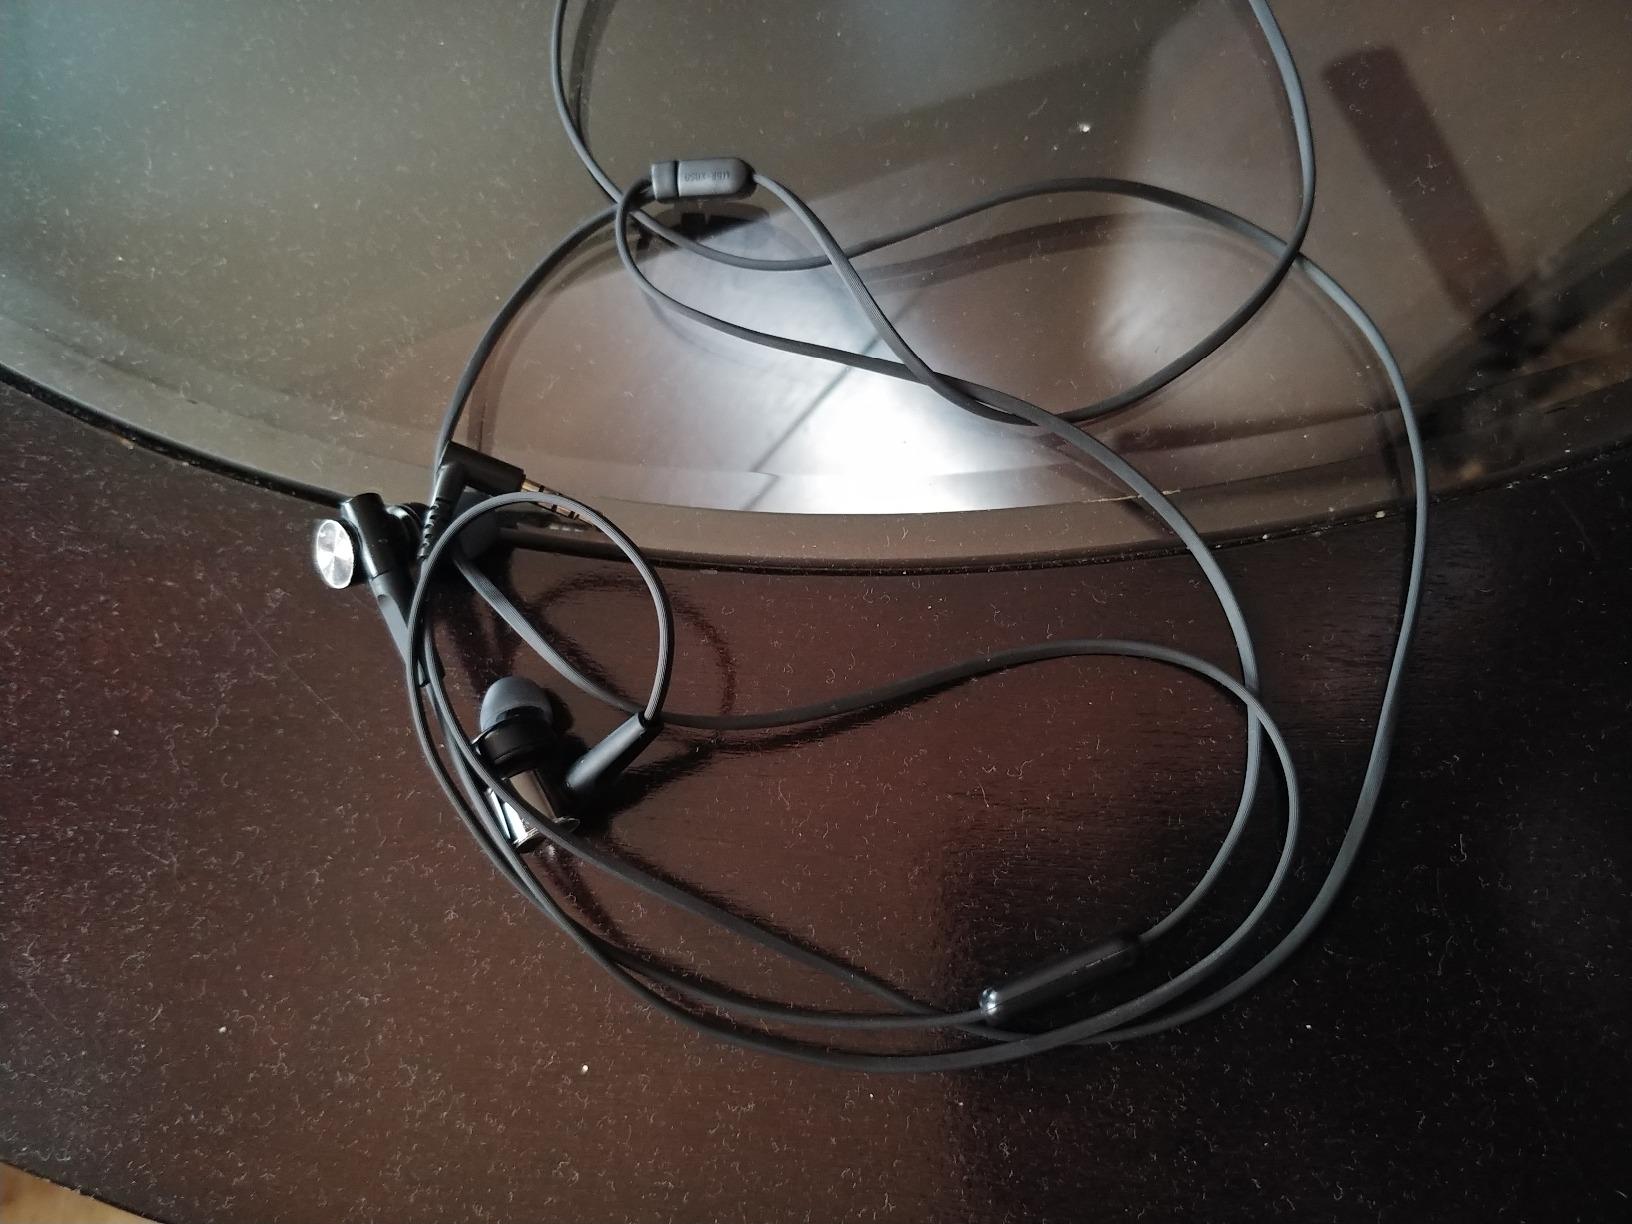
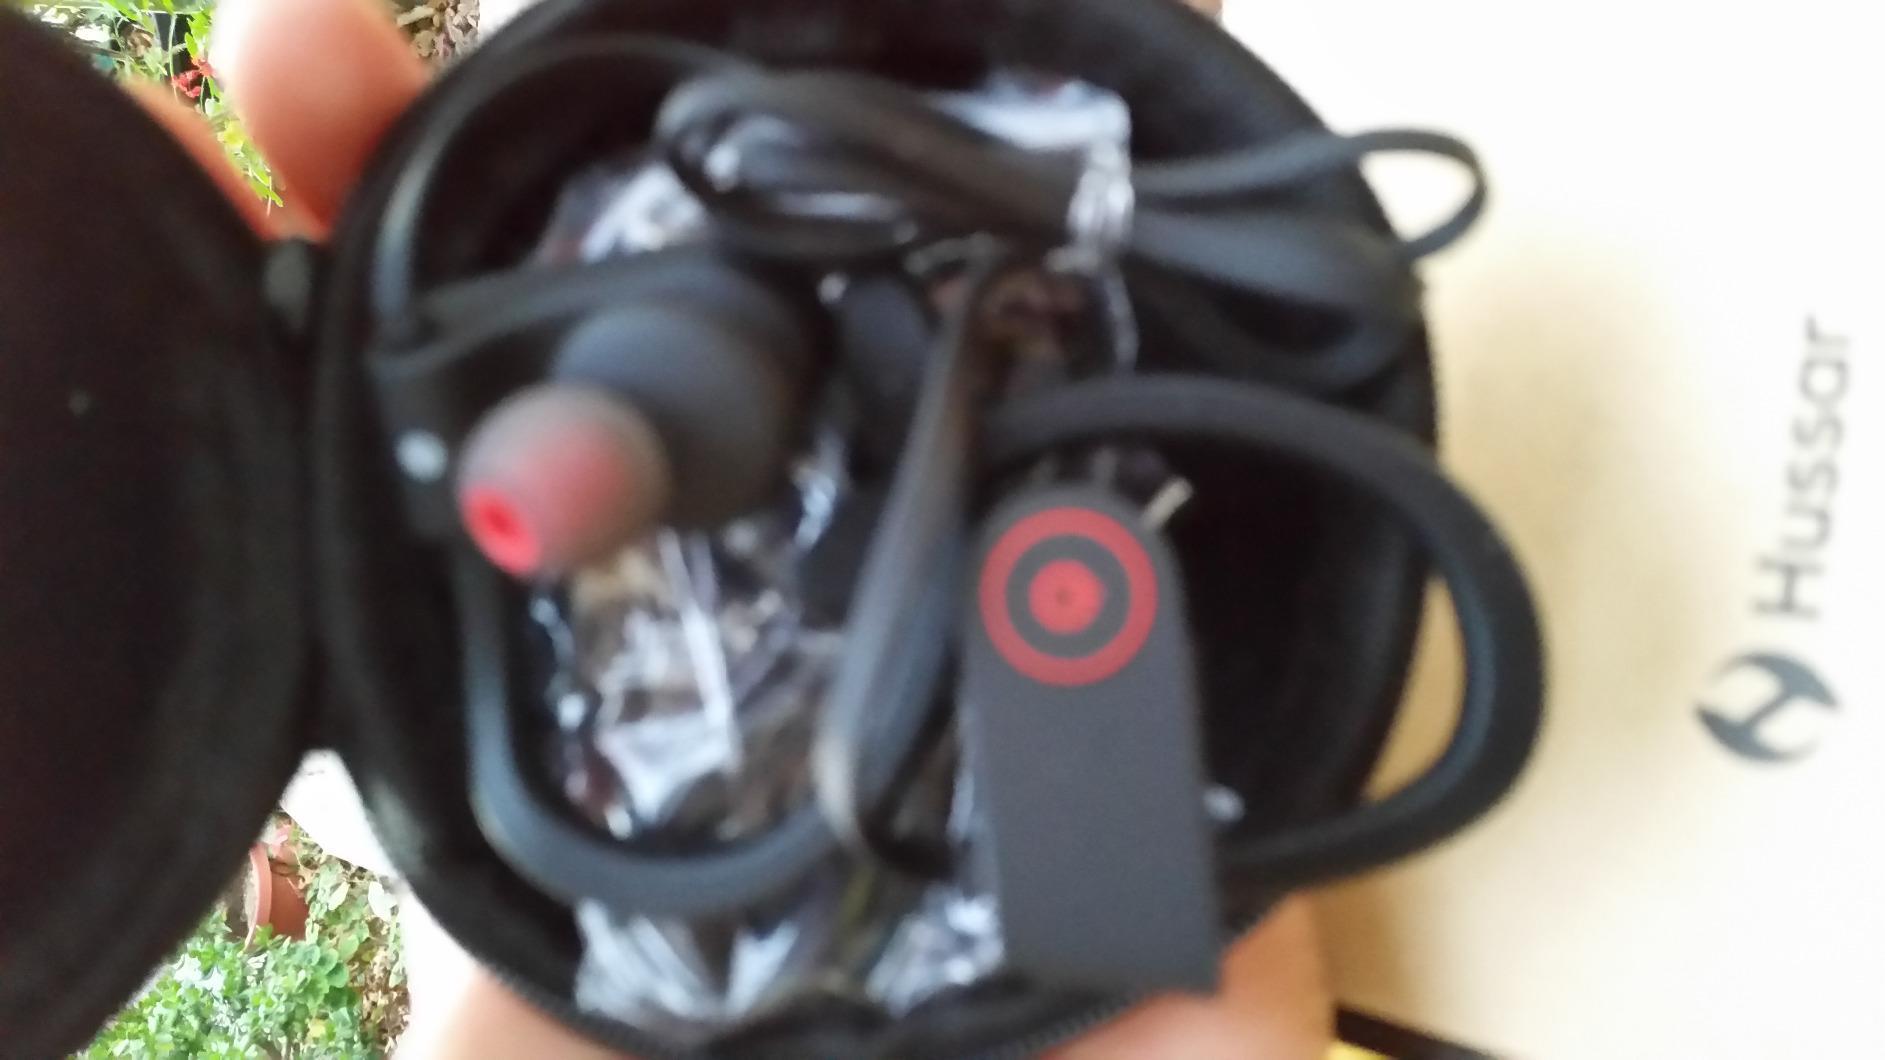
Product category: headphones
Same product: no